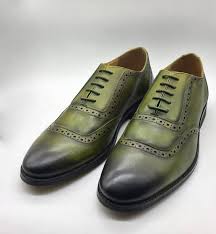
Label: Brogue